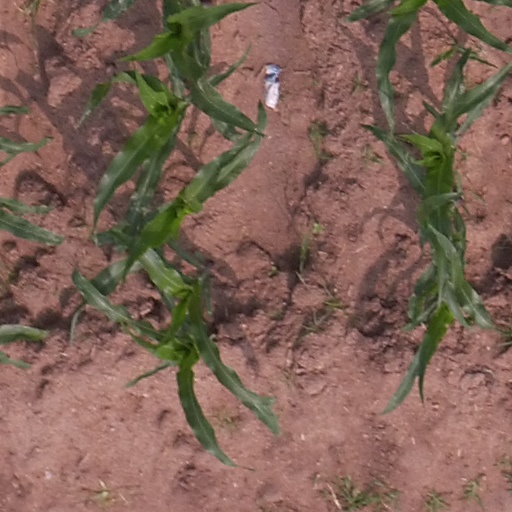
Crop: maize; corn